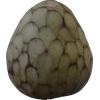
Label: cherimoya